Pevno

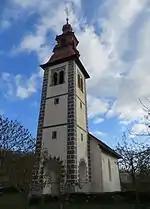
Saint Ursula's Church

The local church is dedicated to Saint Ursula. It belongs to the parish of Stara Loka.